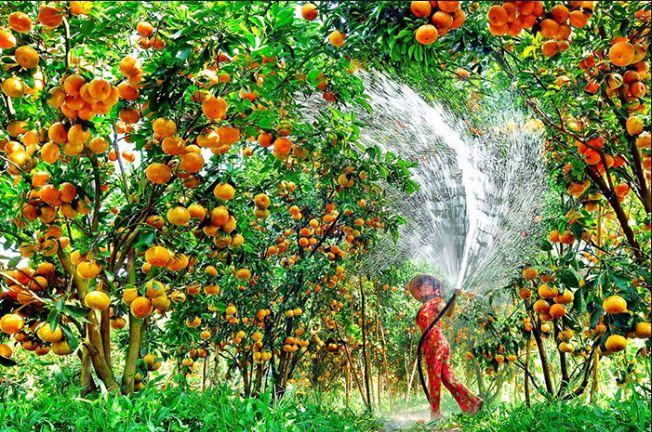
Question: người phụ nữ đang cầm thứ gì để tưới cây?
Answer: ống nước